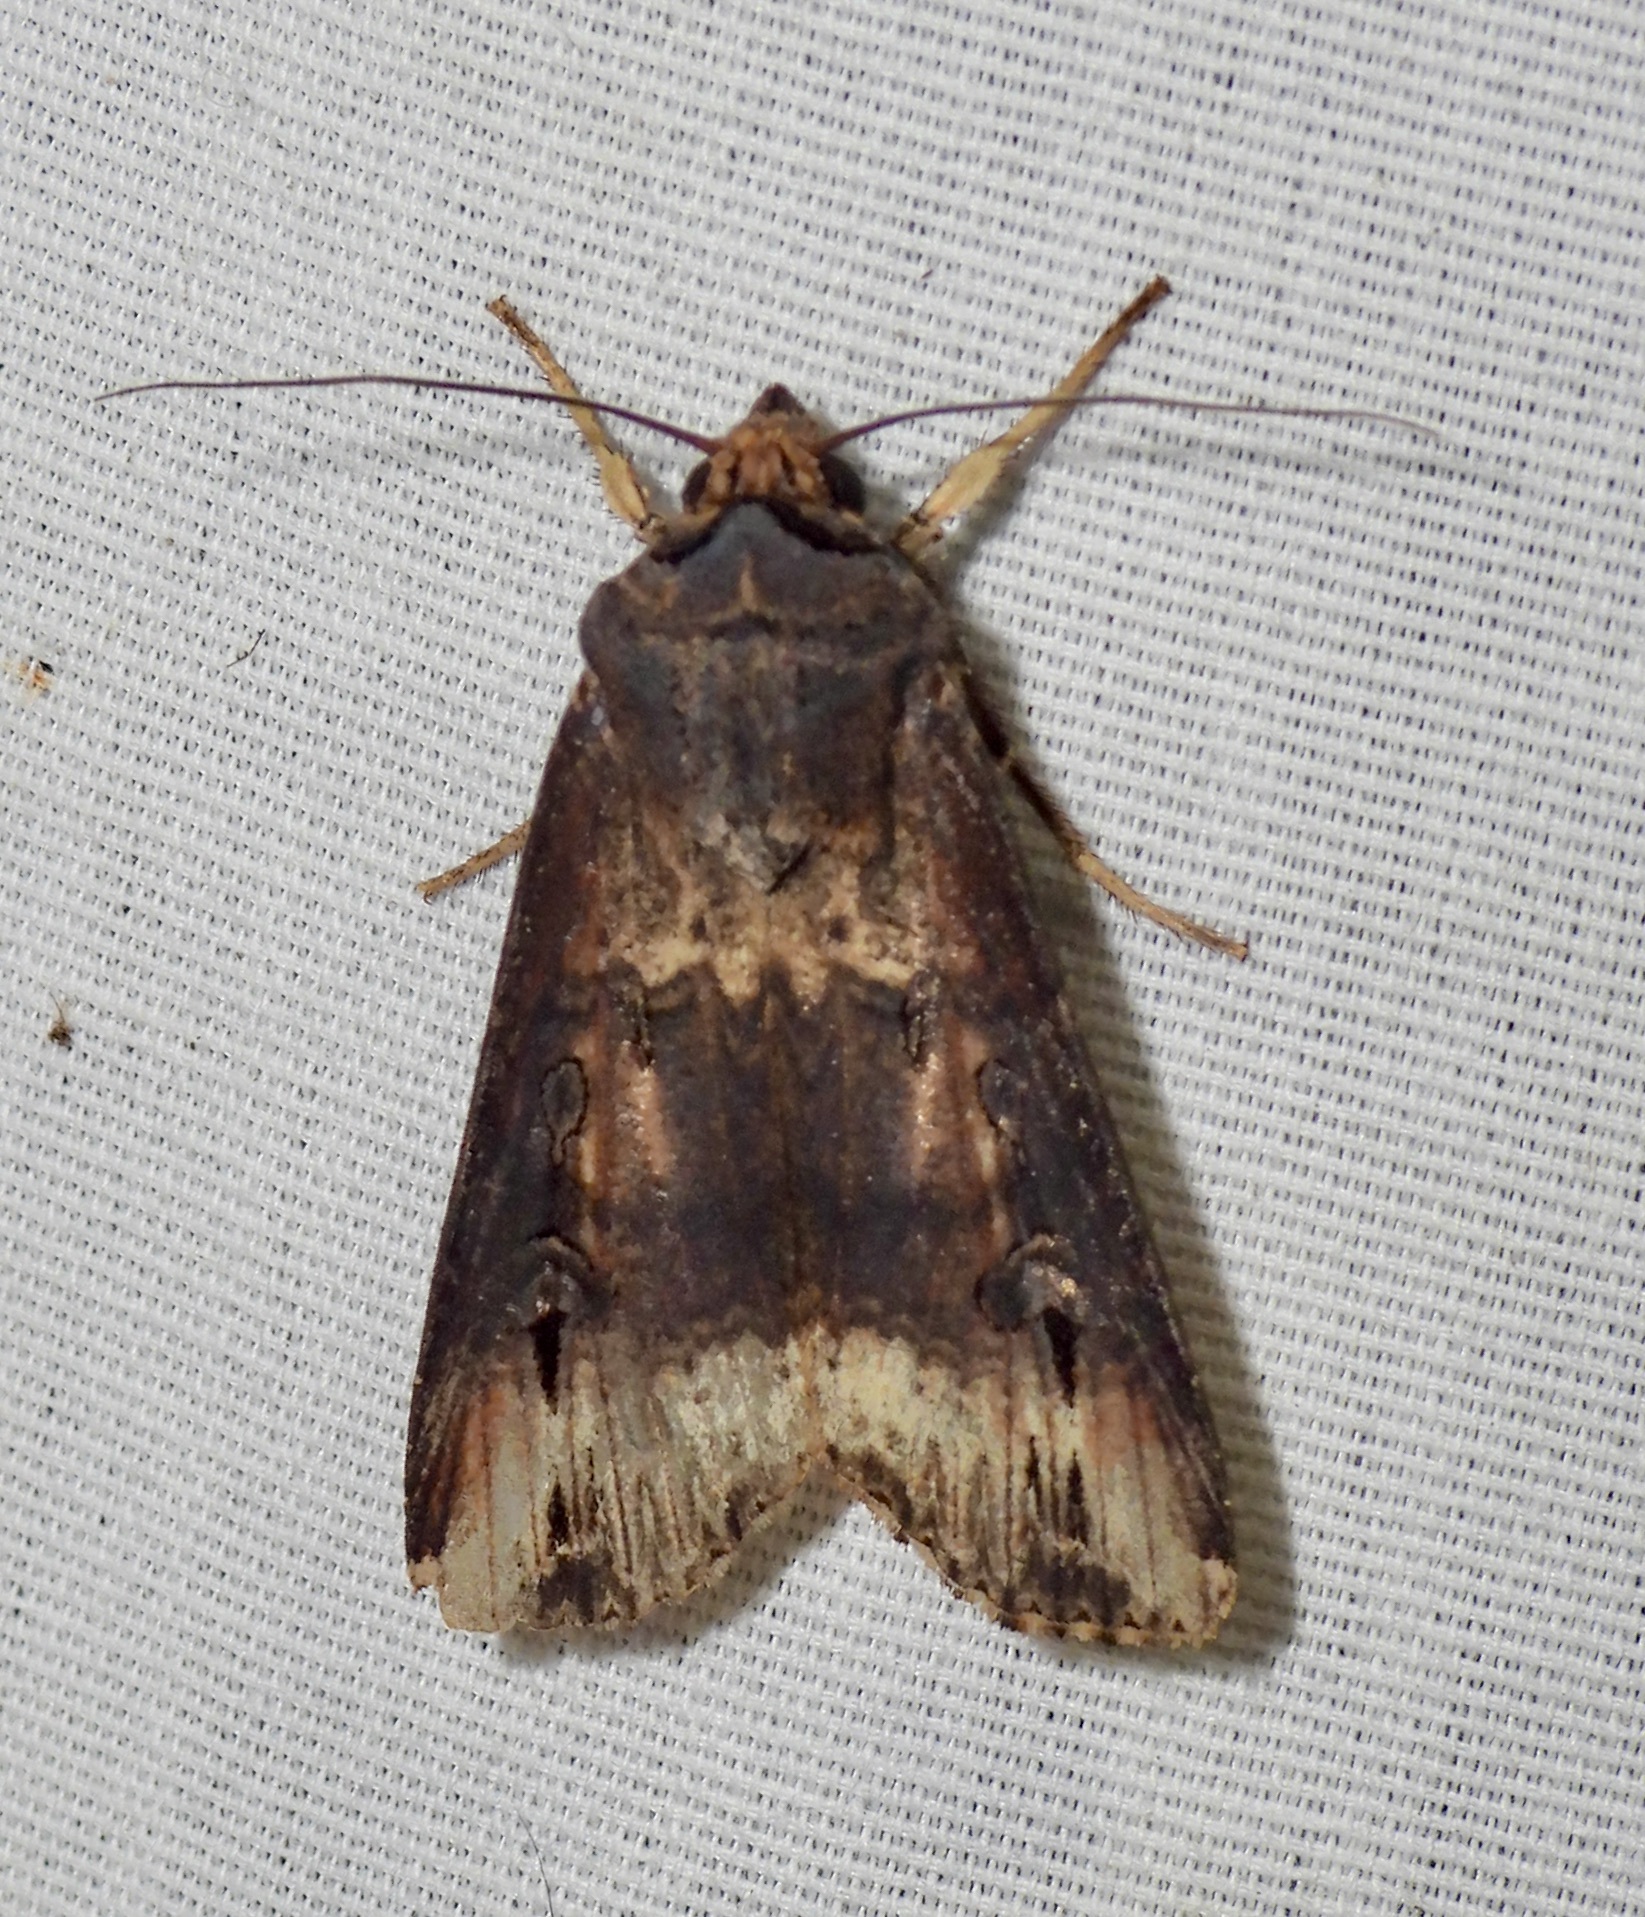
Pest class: cutworms